Bombing of Braunschweig (15 October 1944)

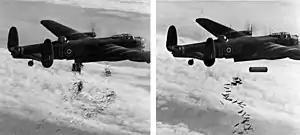
Stills from film taken of raid on Duisburg during night beginning 14 October 1944. A Lancaster drops "Window" to confuse enemy radar (left), then incendiary bombs and a "cookie".

This raid on was filmed by a Lancaster of the RAF Film Production Unit, outfitted for the task with three Eyemo-type cameras. The camera plane flew over , along with the rest of the bombers, at a height of at . The time of the onset of the attack was noted as 2:33am.